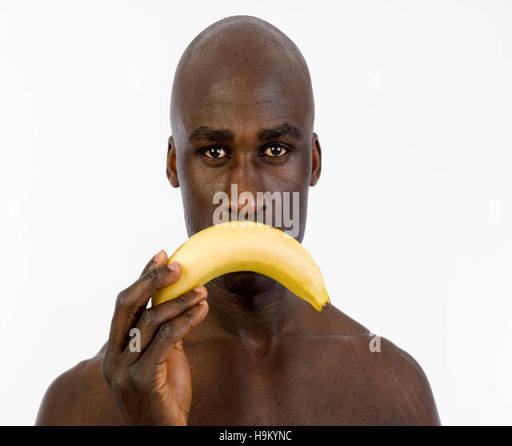
man holding a banana in front of his mouth